Wyoming Highway 130

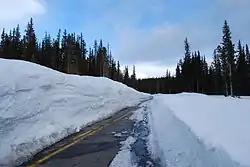
Closed section of Highway 130 (April 2014).

Wyoming Highway 130 travels from Interstate 80 (Exit 235) and US 30/US 287 at Walcott south through Saratoga, intersecting unsigned Wyoming Highway 74 at , and continuing further south to a junction with Wyoming Highway 230 at , where WYO 130 turns east to head to Laramie. WYO 130 heads east across the Medicine Bow Mountains (or Snowy Range Mountains) and through part of the Medicine Bow National Forest, and passes through Centennial at around . Six miles east of Centennial, 130 intersects Wyoming Highway 11 which provides a route to Albany. From there Highway 130 travels in a relatively due east direction over rolling hills. At Wyoming Highway 12 is intersected, and at Highway 130 meets Highway 230 once again just west of Laramie. From here the routes 130 and 230 run together (or concurrent) into Laramie as Snowy Range Road. This is the only instance in Wyoming where two state routes are merged. Shortly after, Snowy Range Road (WYO 130/WYO 230) has an interchange with I-80 (Exit 311). Almost after that interchange Wyoming Highway 130, as well as Wyoming Highway 230, ends at I-80 BUS/US 30/US 287.